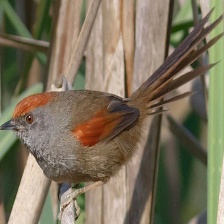
Species: AZARAS SPINETAIL
Scientific name: SYNALLAXIS AZARAE